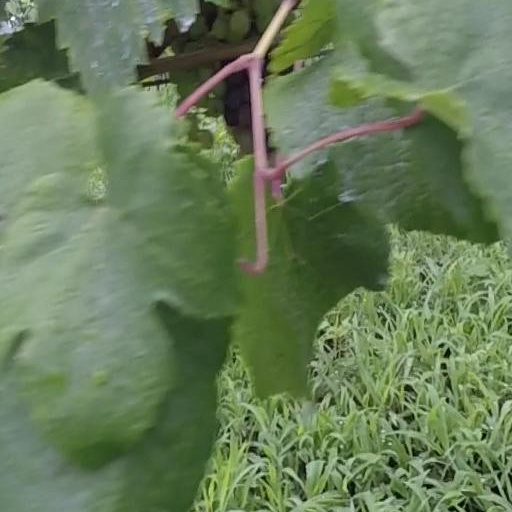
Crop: grape